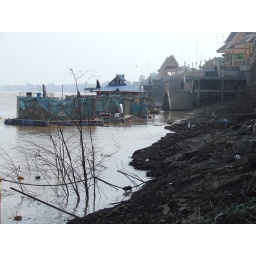
The pierseen from river level. That large structure in the river is, I believe, some sort of fish cage.